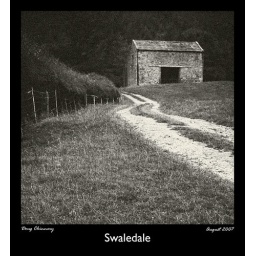
Lovely old stone barn in Swaledale, Yorkshire